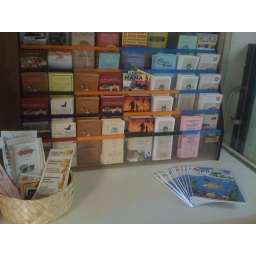
Copies were photographed on the rental office desk by Maisie Ramage on 8 November 2010.